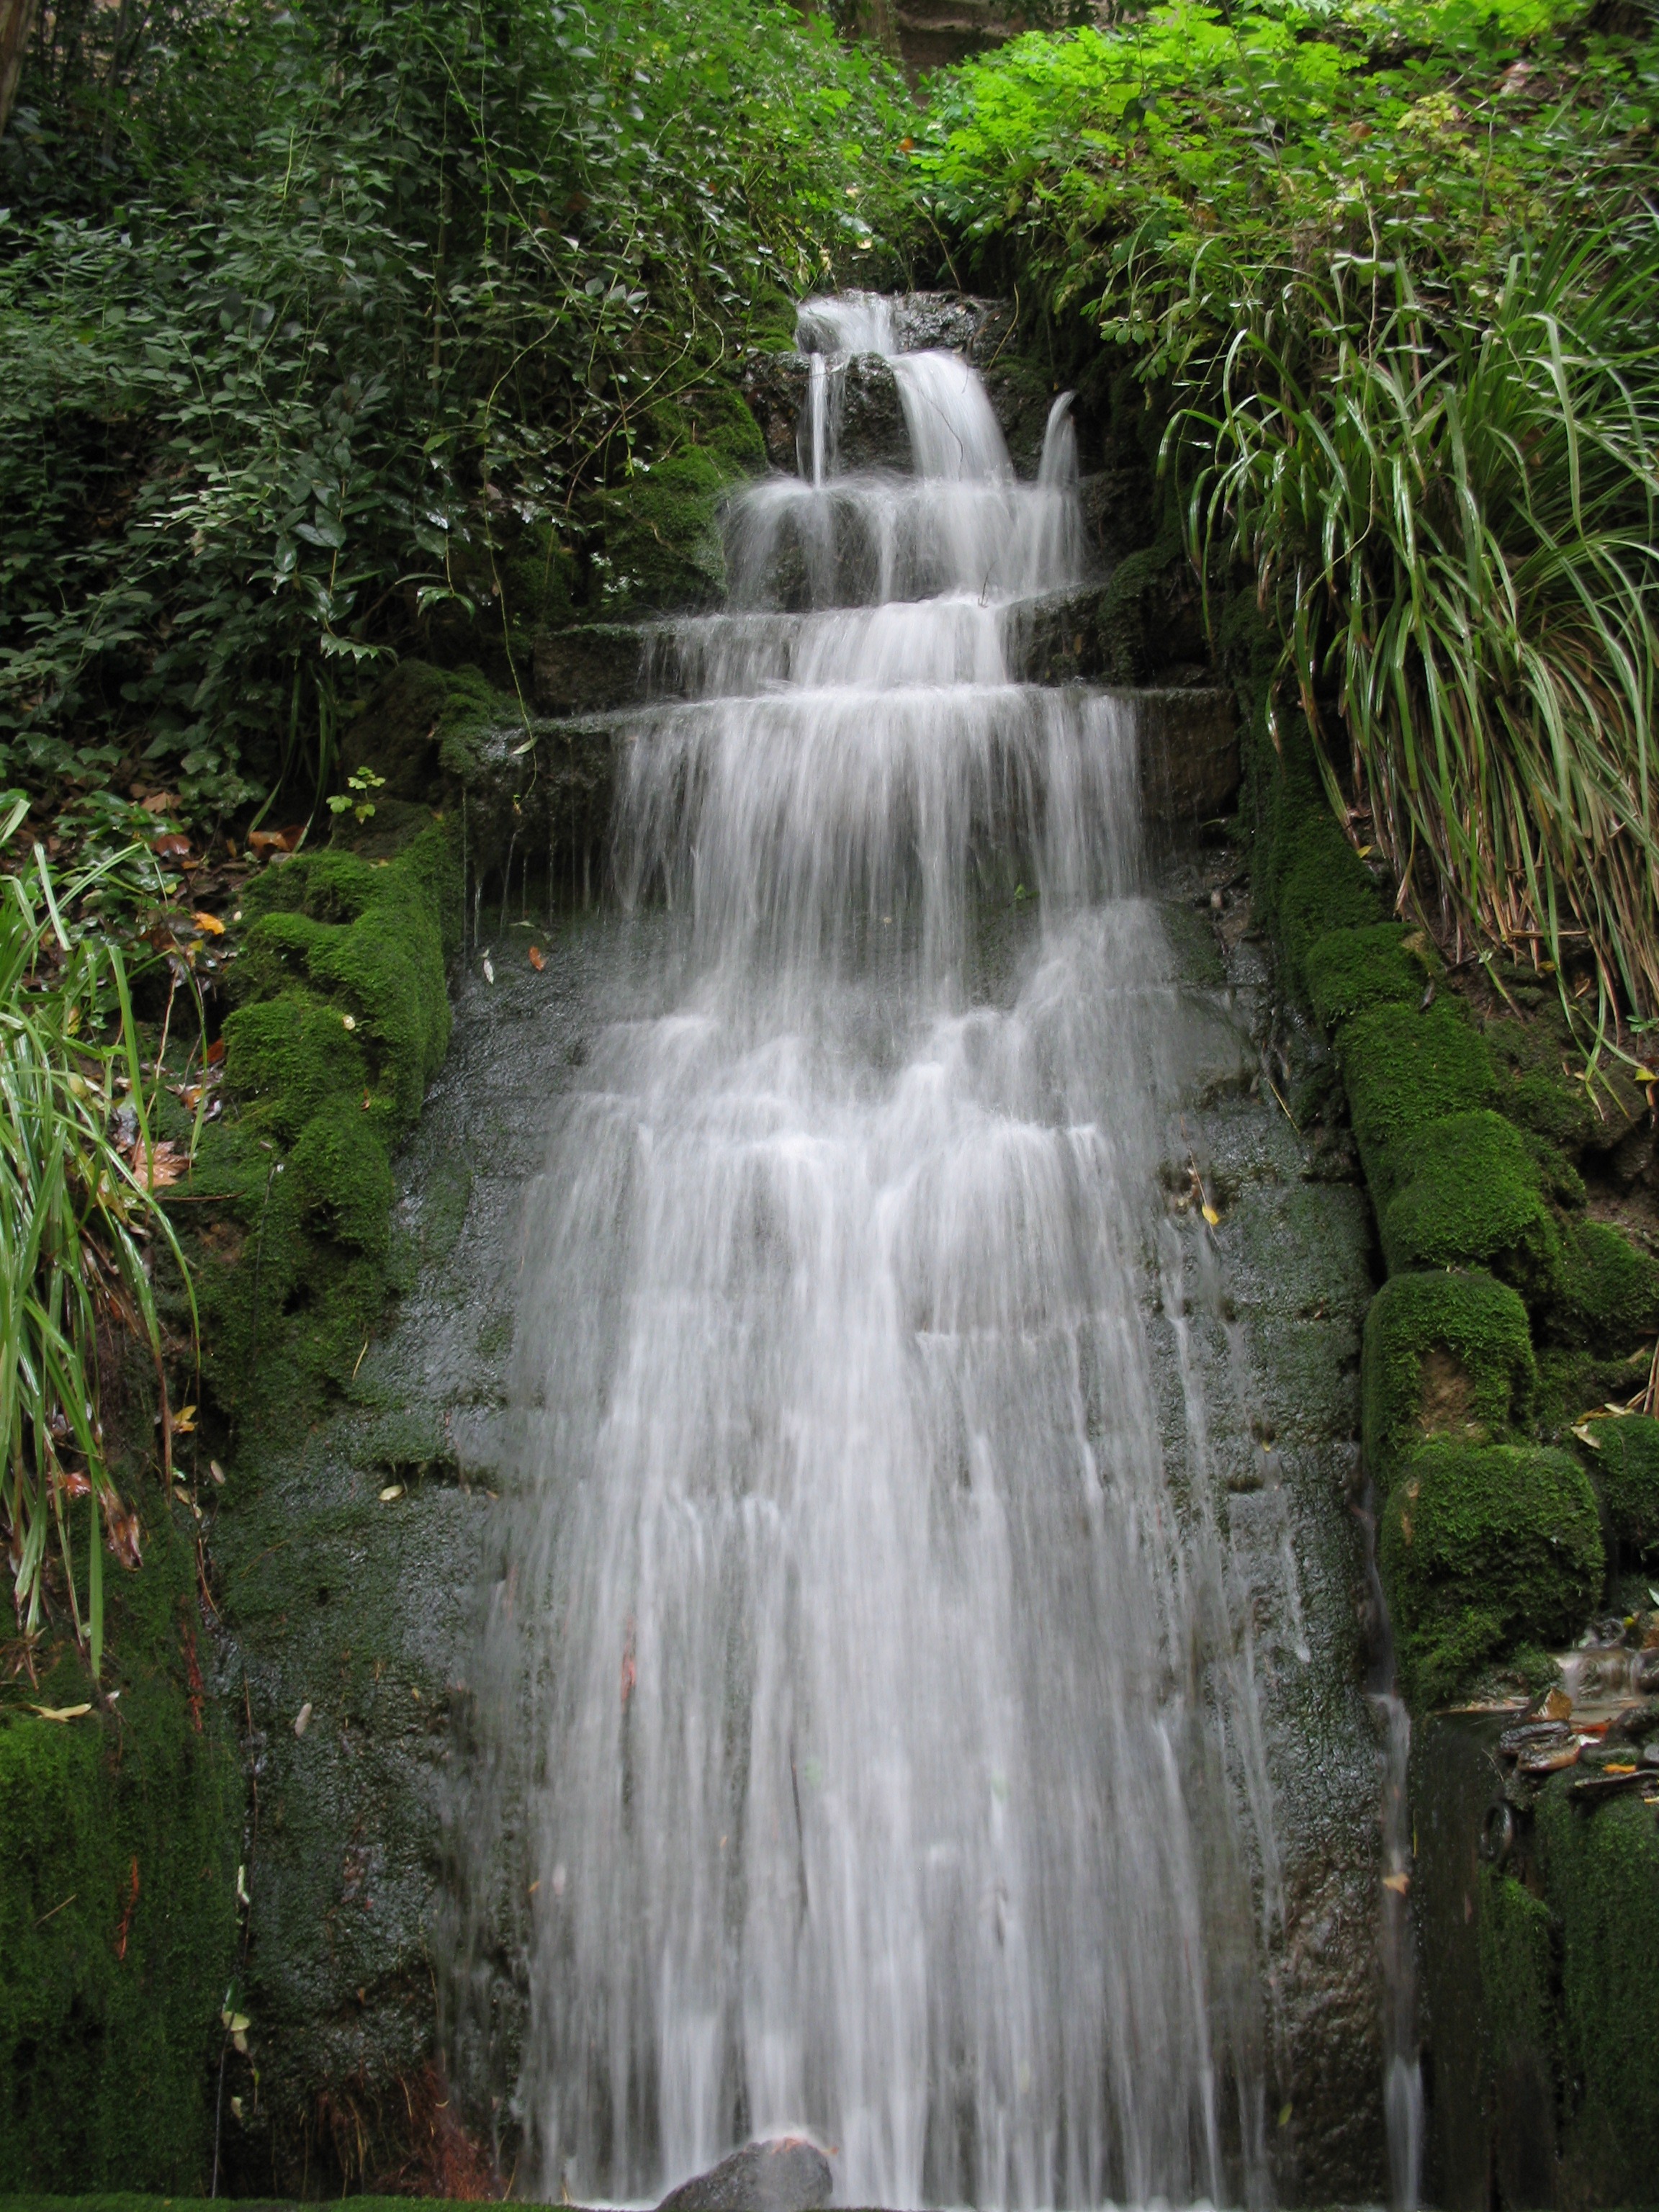
water, forest, waterfall, river, stream, green, plants, body of water, vegetation, wasserfall, habitat, water feature, watercourse, natural environment